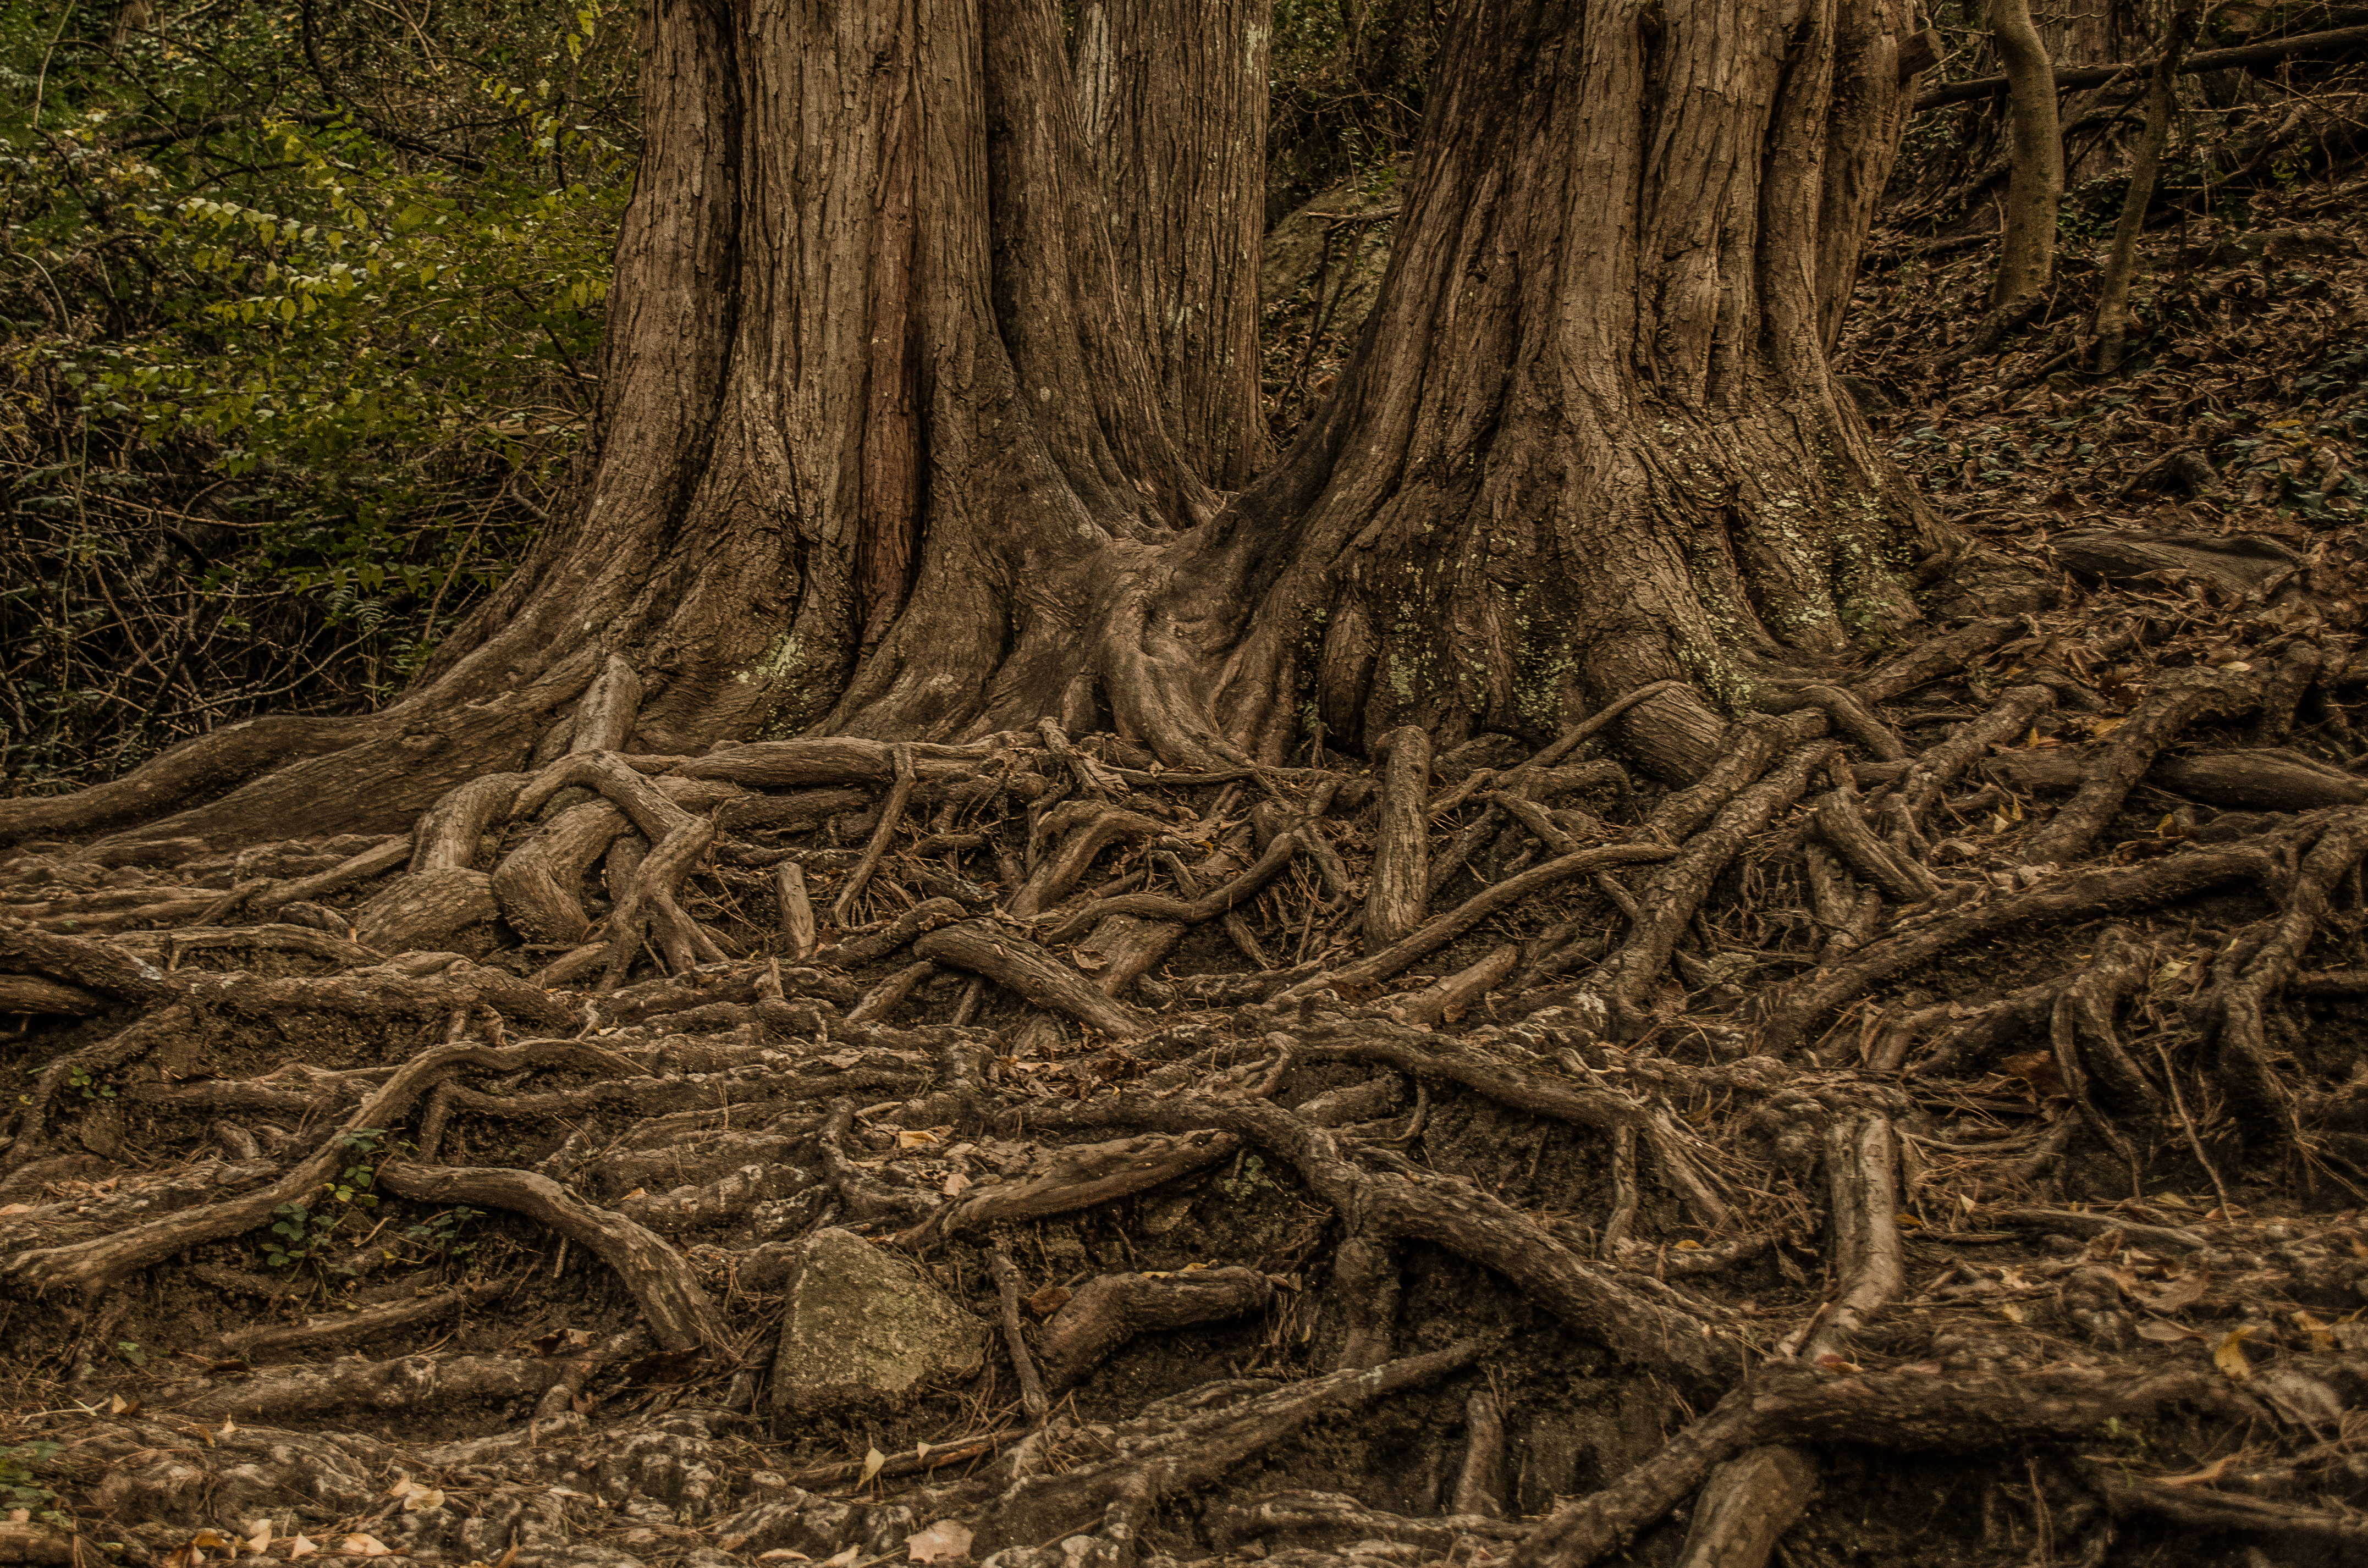
trees, nature, brown, roots, braid, deep, earth, bark, wood, forest, texture, tree, root, trunk, plant, woody plant, branch, old growth forest, grass, adaptation, woodland, landscape, twig, plant stem, jungle